Bernardine Monastery, Iziaslav

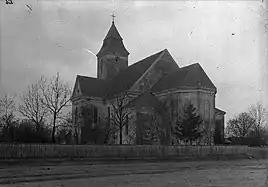
The temple of John the Baptist was built at the same time as the Bernardine monastery by the same architect.

The period between 1550 and 1650 is considered the "Golden Age" of the Polish–Lithuanian Commonwealth (formed in 1569 by the union of the Kingdom of Poland and the Grand Duchy of Lithuania). It was a period of economic prosperity due to the grain trade. Foreign trade in grain occupied a key position in the trade conjuncture of the Zaslav region, the leading role in the market held by the owners of the property princes (knyaz) Zaslavsky. The grain collected from the Volyn holdings was transported to Gdańsk or another port from where it was sold to the Netherlands, England, France, Italy, and Spain. The construction of the monastery complex in Zaslav was taking place at the same time as the implementation of another rather costly project – the construction of the church of John the Baptist. It was also a time of religious tolerance as a result of the decisions of the Warsaw Confederation (1573), but also the time of Catholic counter-reformation. At the time of the allotment of the land for the construction of the Bernardine monastery, Prince Janusz Zasławski professed Calvinism, and his wife, Alexandra Sangushkivna, belonged to the anti-Trinitarians. Their son Prince Alexander Zaslavsky, a Catholic, who had a conflict with the Bernardines, completed the construction of the monastery. Zaslav was a multinational (Ruthenians, Hebrews, Poles, Tatars) and a multi-denominational (Orthodox, anti-Trinitarian, Calvinist, Greek Catholic, Catholic, Jewish, Muslim) city. During this period, new trends in architecture and urban planning were introduced on the Ukrainian lands, introduced by visiting European construction workers, mostly Italians. The erection of the complex of the monastery in the newest style of Mannerism and Late Renaissance lights is associated with the construction activity in the exile area of architect Jakub Madeline, originating from Graubünden, land on the Italian-Swiss border.